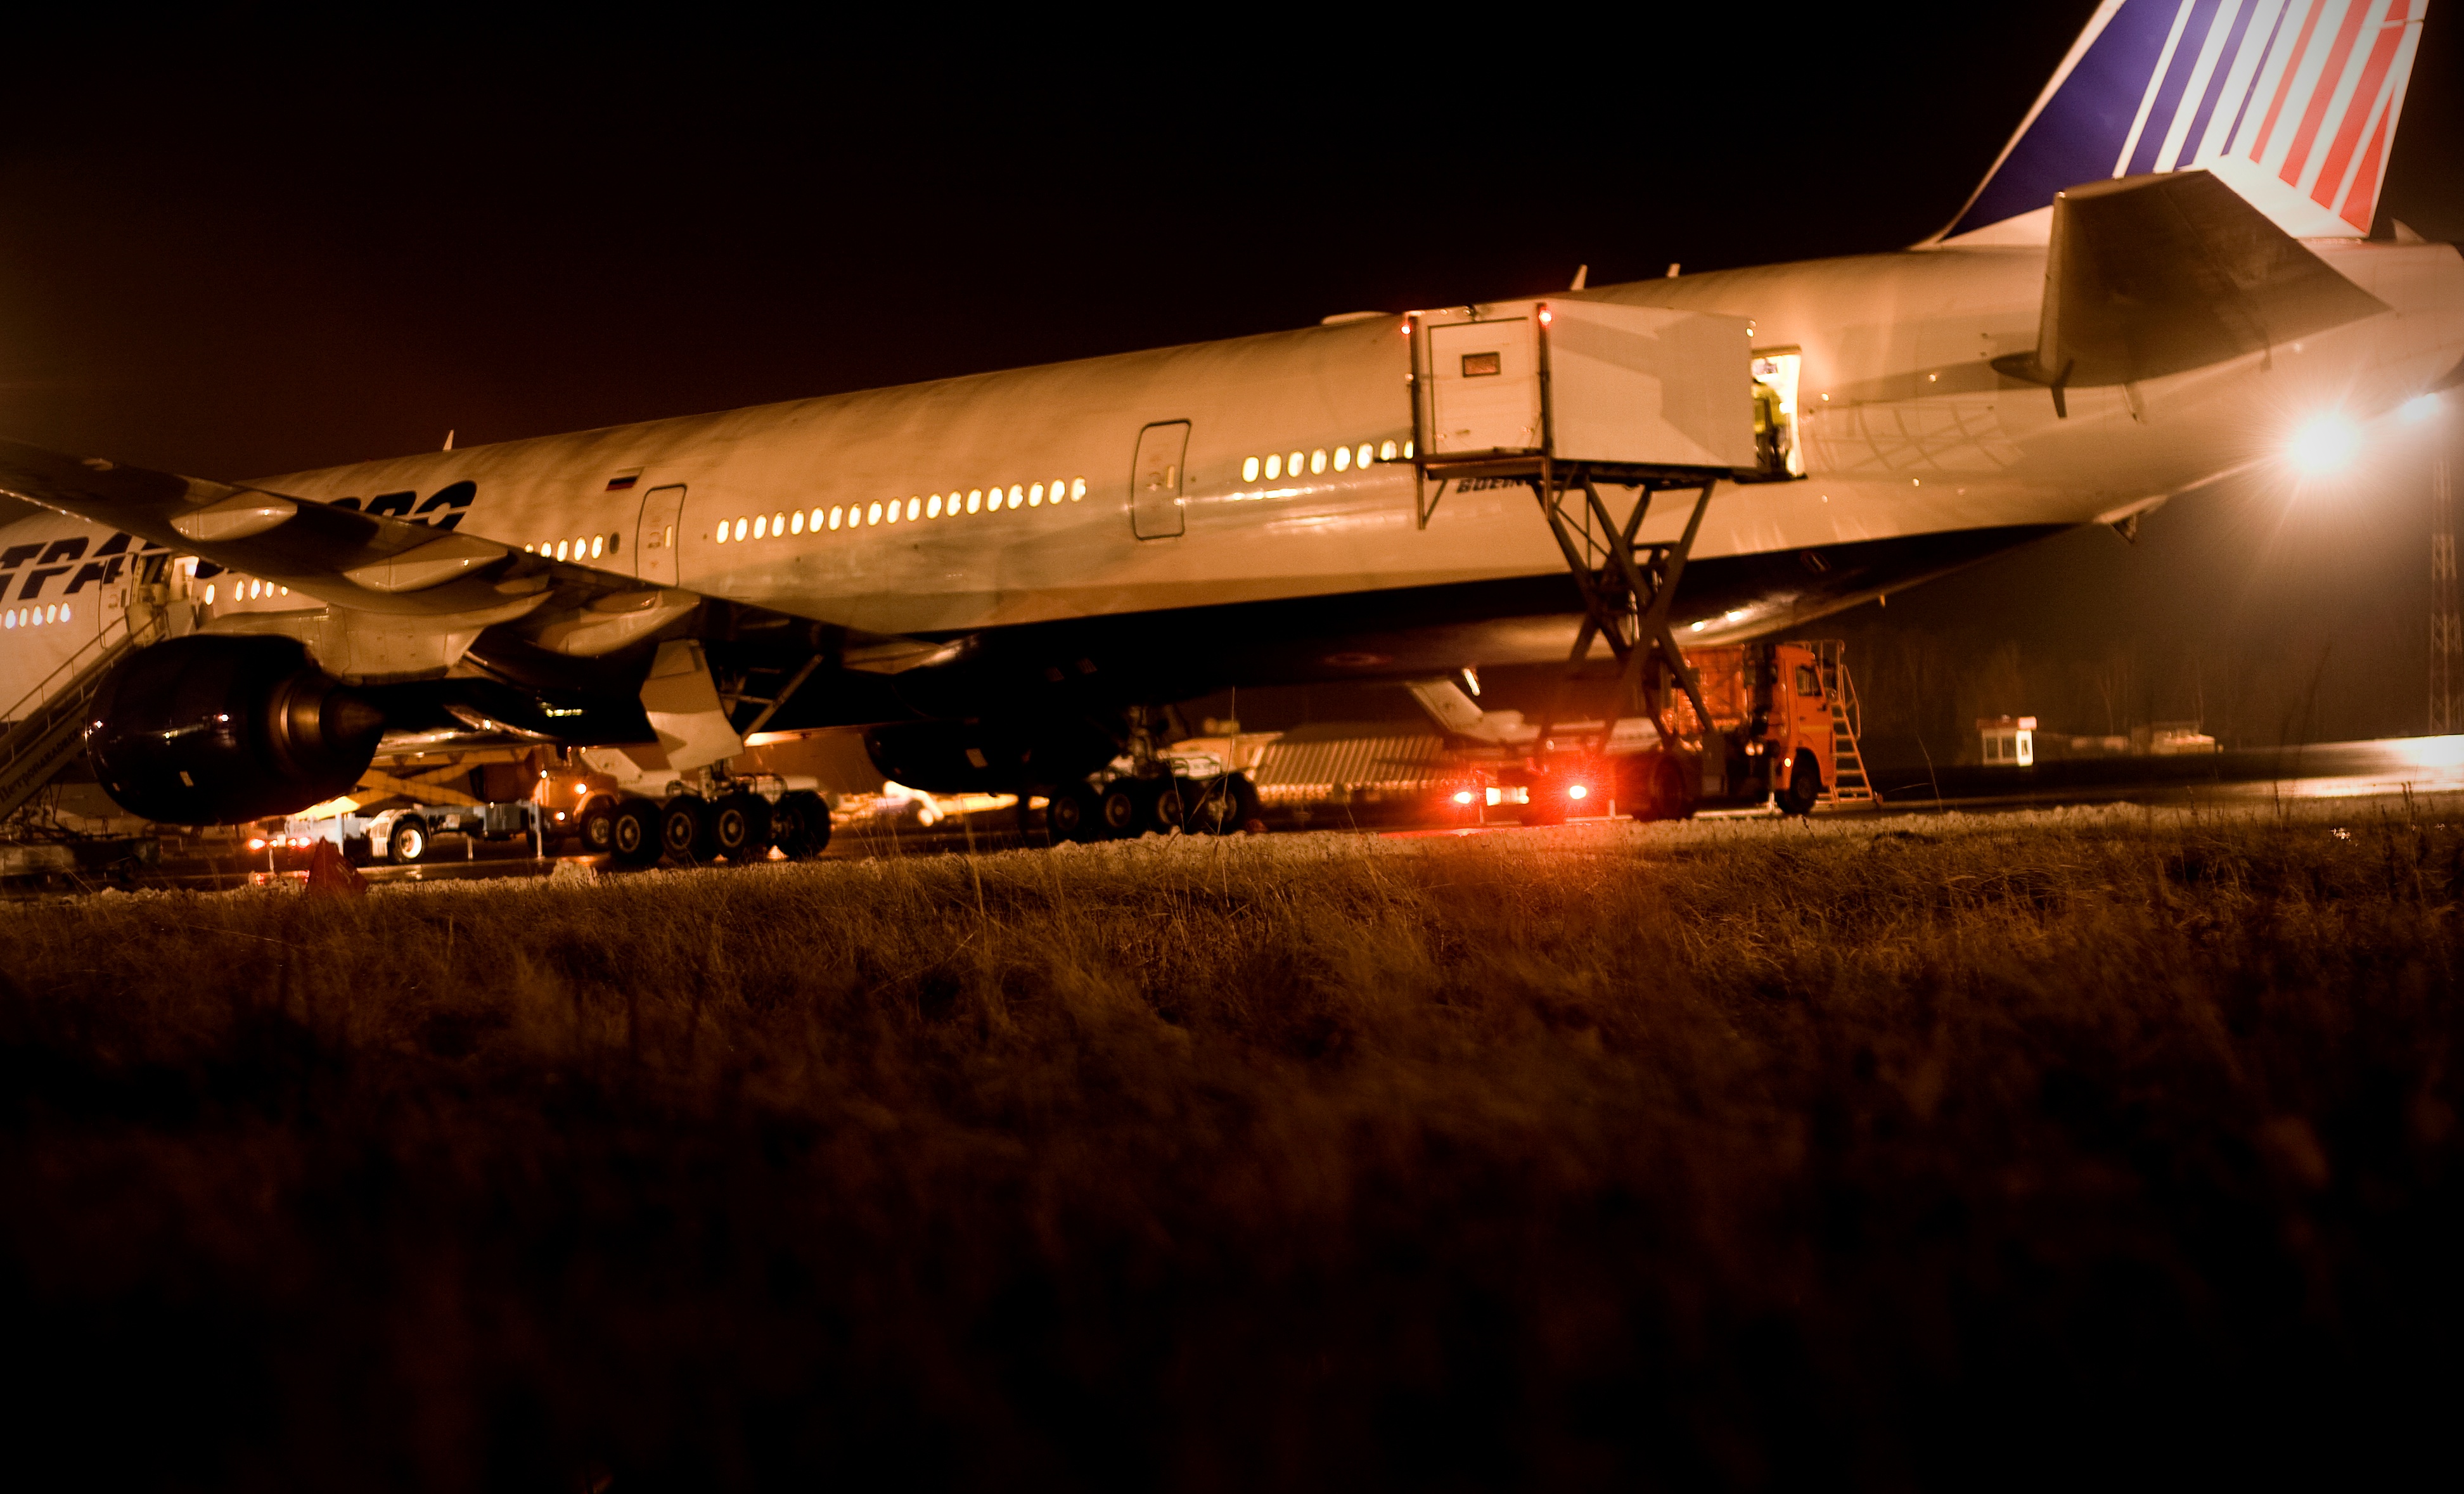
night, airplane, aircraft, vehicle, airline, aviation, airliner, air force, jet aircraft, boeing 777, atmosphere of earth, narrow body aircraft